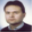
Label: man